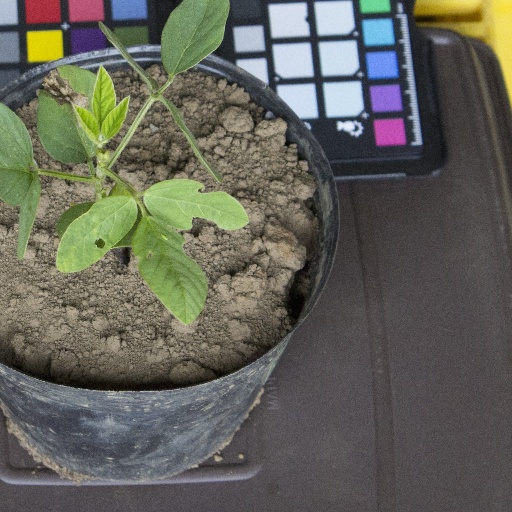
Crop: soybean